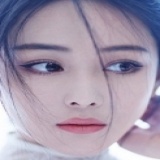
diễn viên Trương Dư Hi